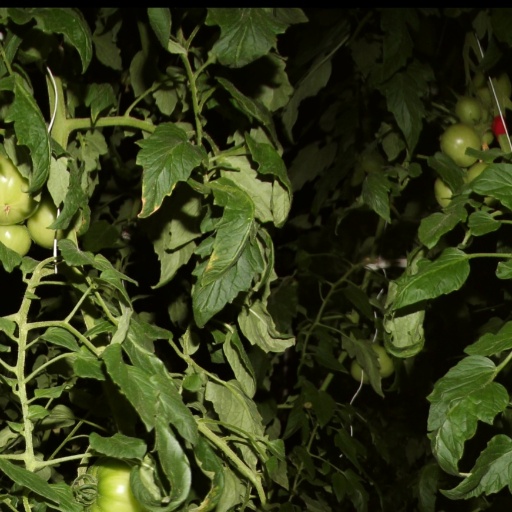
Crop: tomato